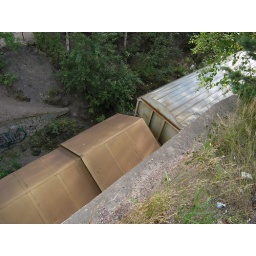
The roof of a train passing by